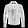
Label: Coat